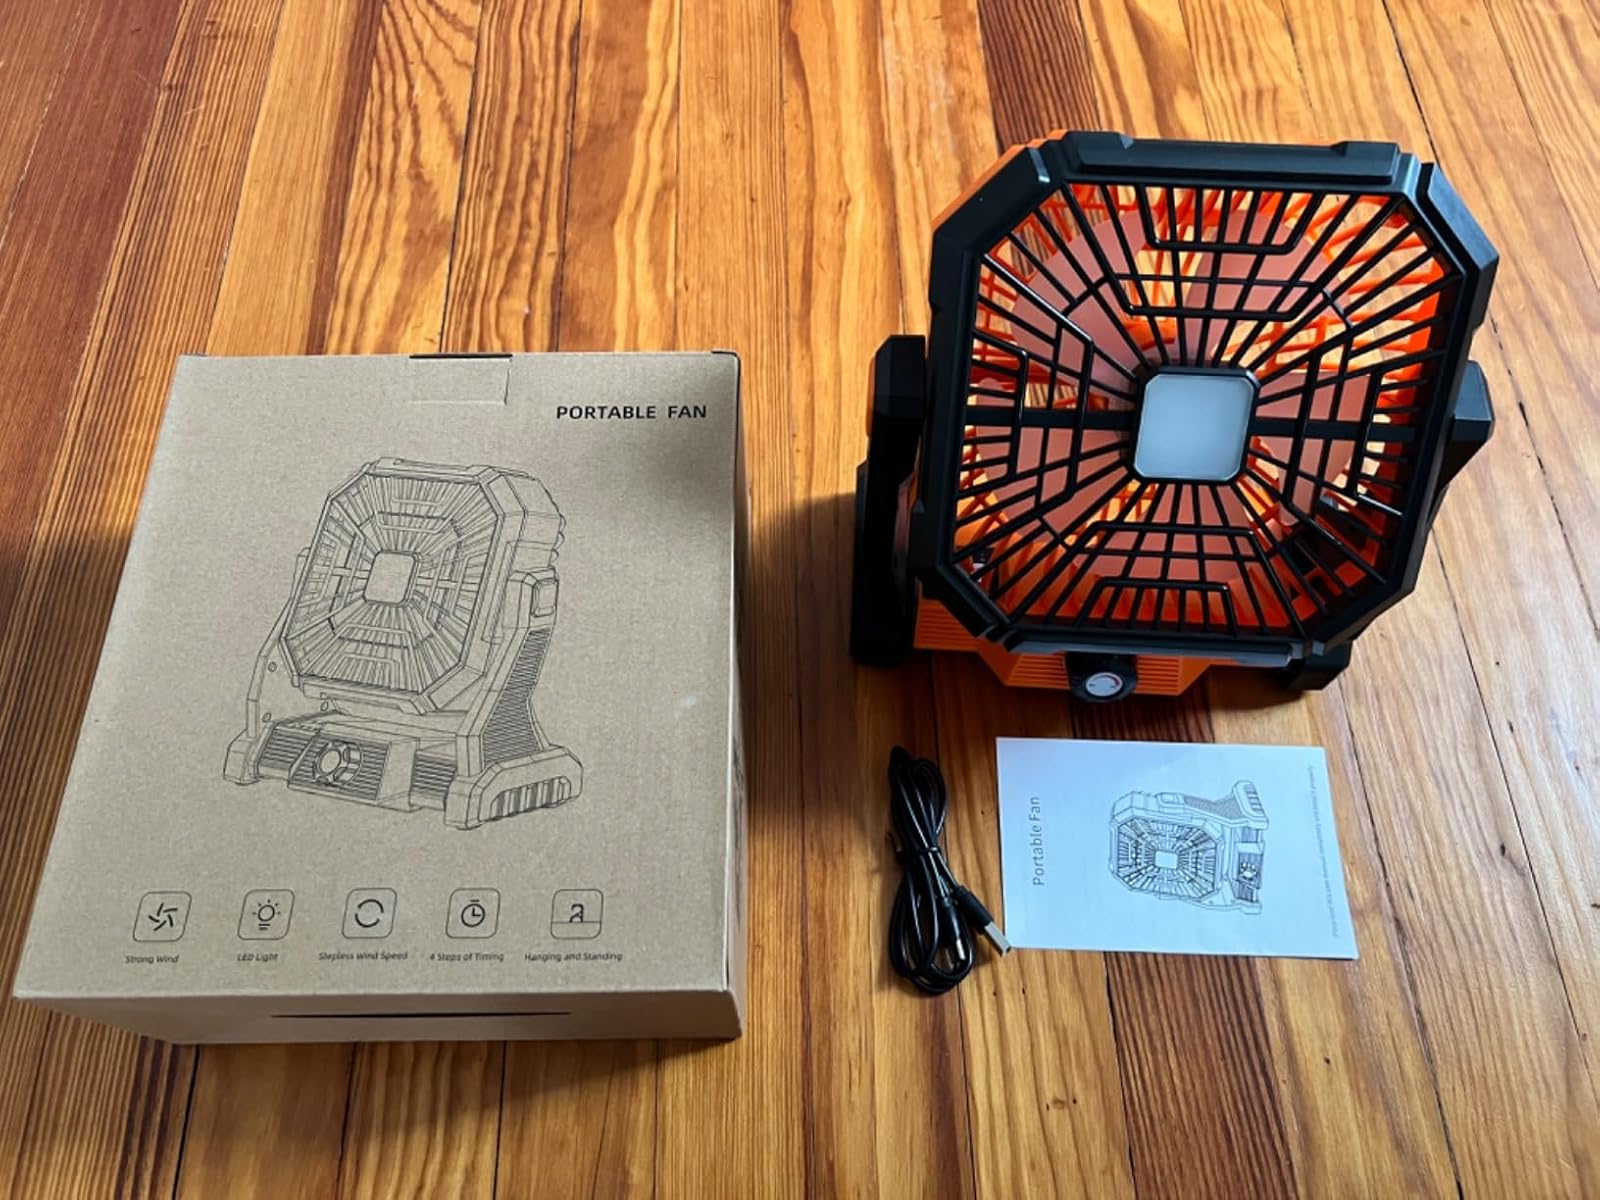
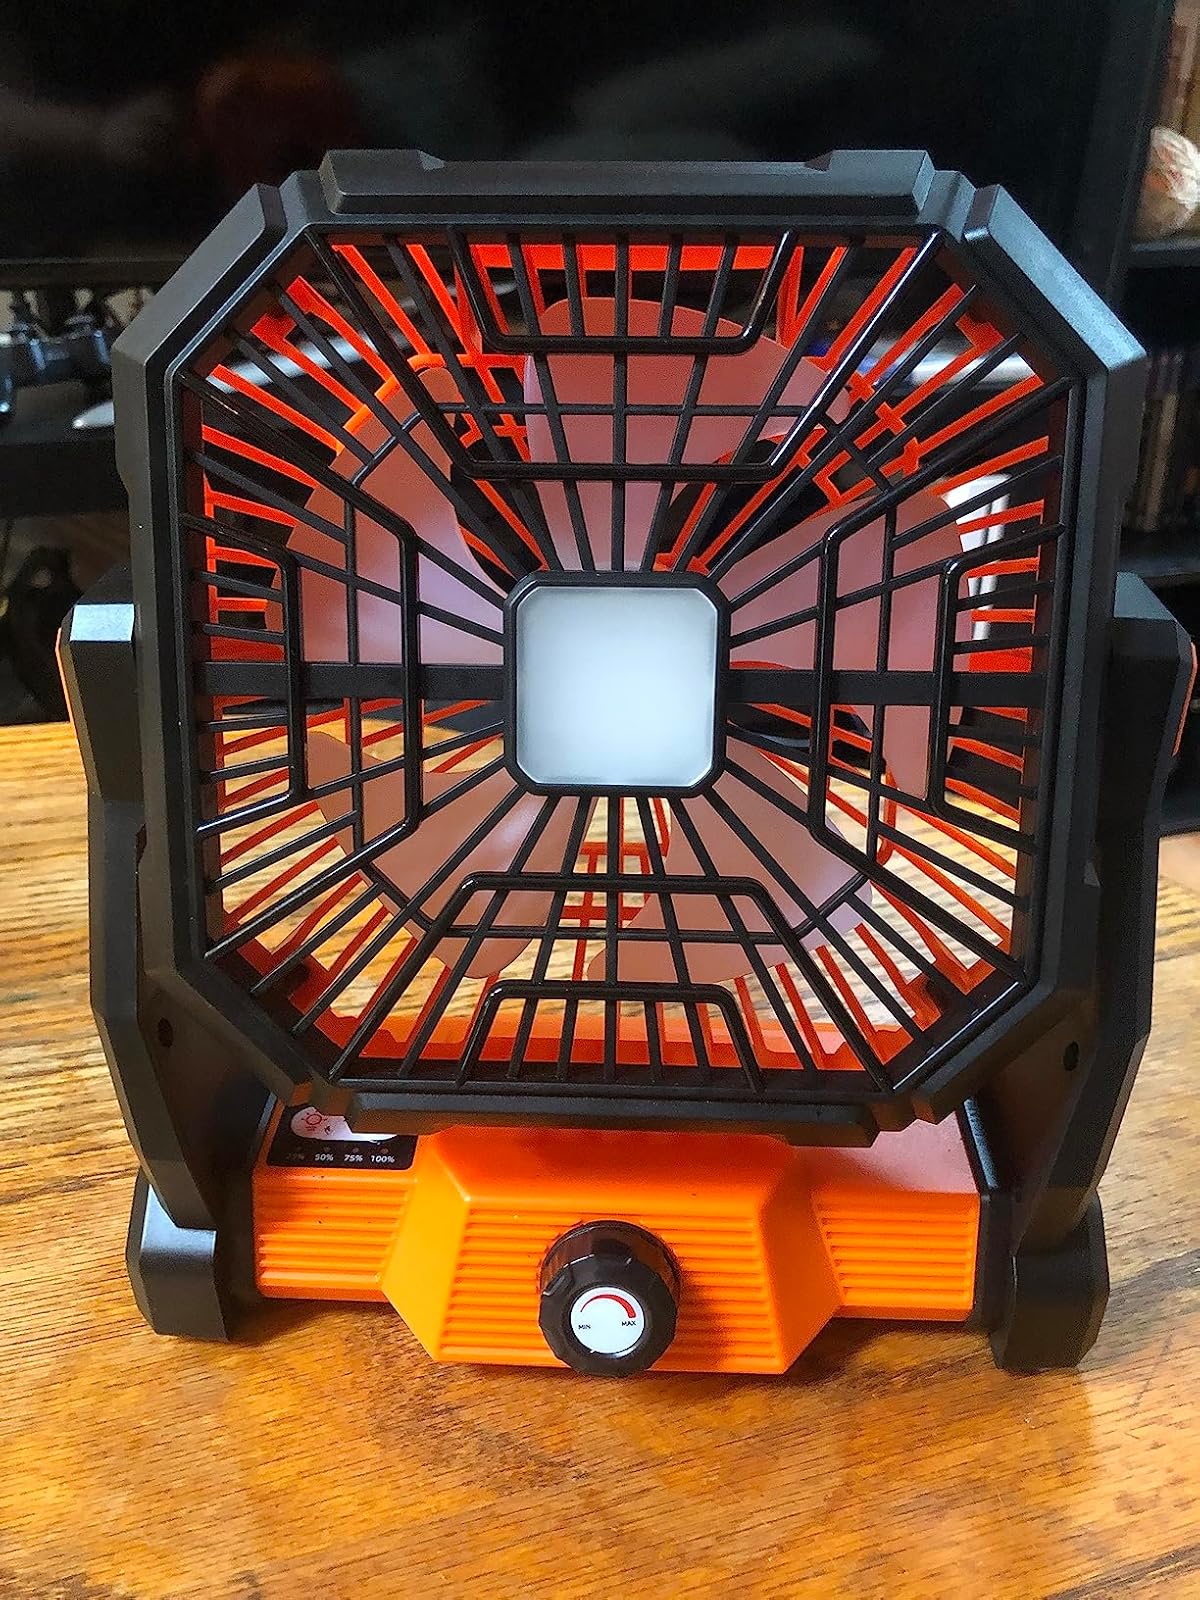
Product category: lantern
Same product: yes